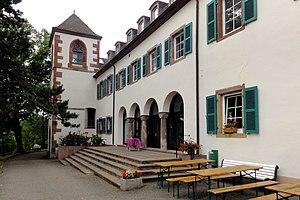
Gœrsdorf est une commune française située dans le département du Bas-Rhin, en région Grand Est.
Au XVIᵉ siècle un mouvement de renouveau suscité par Luther toucha aussi l'Alsace. Rejeté par les autorités de l'Église romaine, il a conduit au protestantisme. Celui-ci s’est maintenu à travers les siècles, partageant la foi chrétienne de toujours, mais incarnant une autre manière de vivre cette foi. Le protestantisme en Alsace, bien que minoritaire, a marqué l’histoire religieuse, culturelle et sociale de la région. Il s’est manifesté, en particulier, par quelques grandes figures telles que Martin Bucer, Jean-Frédéric Oberlin et Albert Schweitzer. À côté des Églises luthérienne et réformée, reconnues par l’État, et aujourd'hui unies, il est présent aussi par un ensemble de communautés libres.